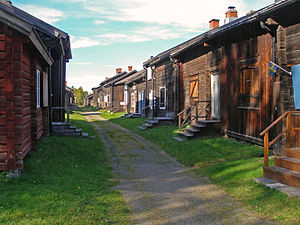
Skellefteå / Nutiden
Skellefteå er hovedby i Skellefteå kommune i Västerbottens län, Västerbotten, Sverige. Europavej E4 passerer igennem Skellefteå ligesom den 410 km lange flod Skellefte elv. I de omkring liggende elve kan der fiskes bl.a. laks og ørred. Skellefteå er beliggende tæt på Lapland og den Nordlige polarcirkel, klimaet er noget køligere end i Danmark. Vinterbadning, snescooting og isrally mm. er aktiviteter der bl.a. tilbydes turister.